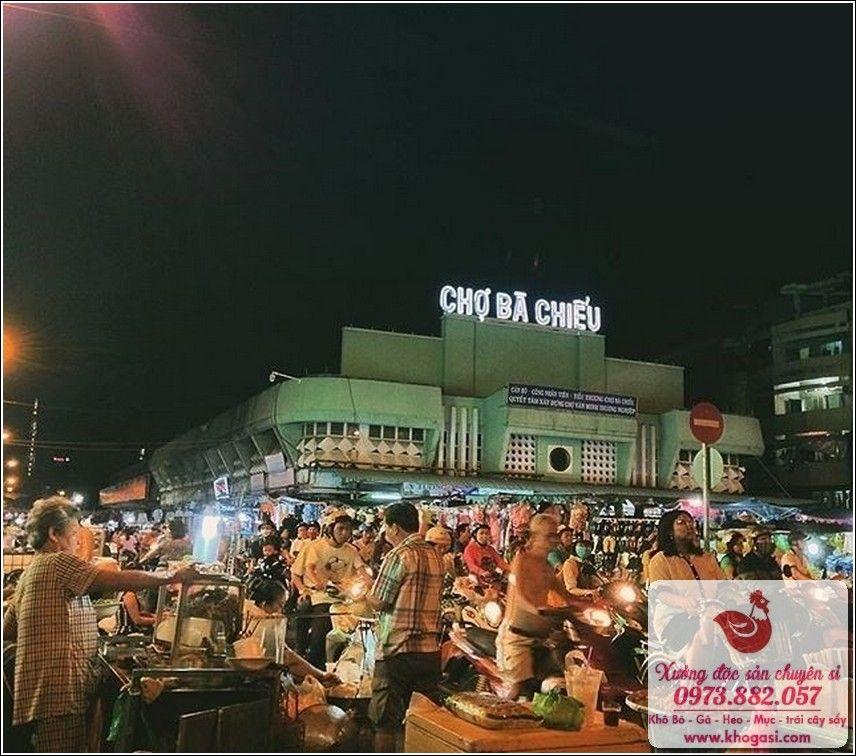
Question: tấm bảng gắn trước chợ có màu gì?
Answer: tấm bảng có màu trắng